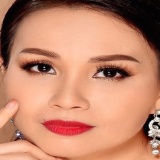
ca sĩ Cẩm Ly